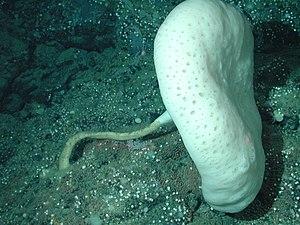
Caulophacus est un genre d'éponges de verre de la famille des Rossellidae.
Les Rossellidae constituent une famille d'éponges, de l'ordre des Lyssacinosida.